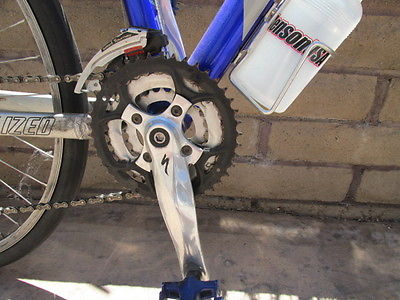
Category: bicycle